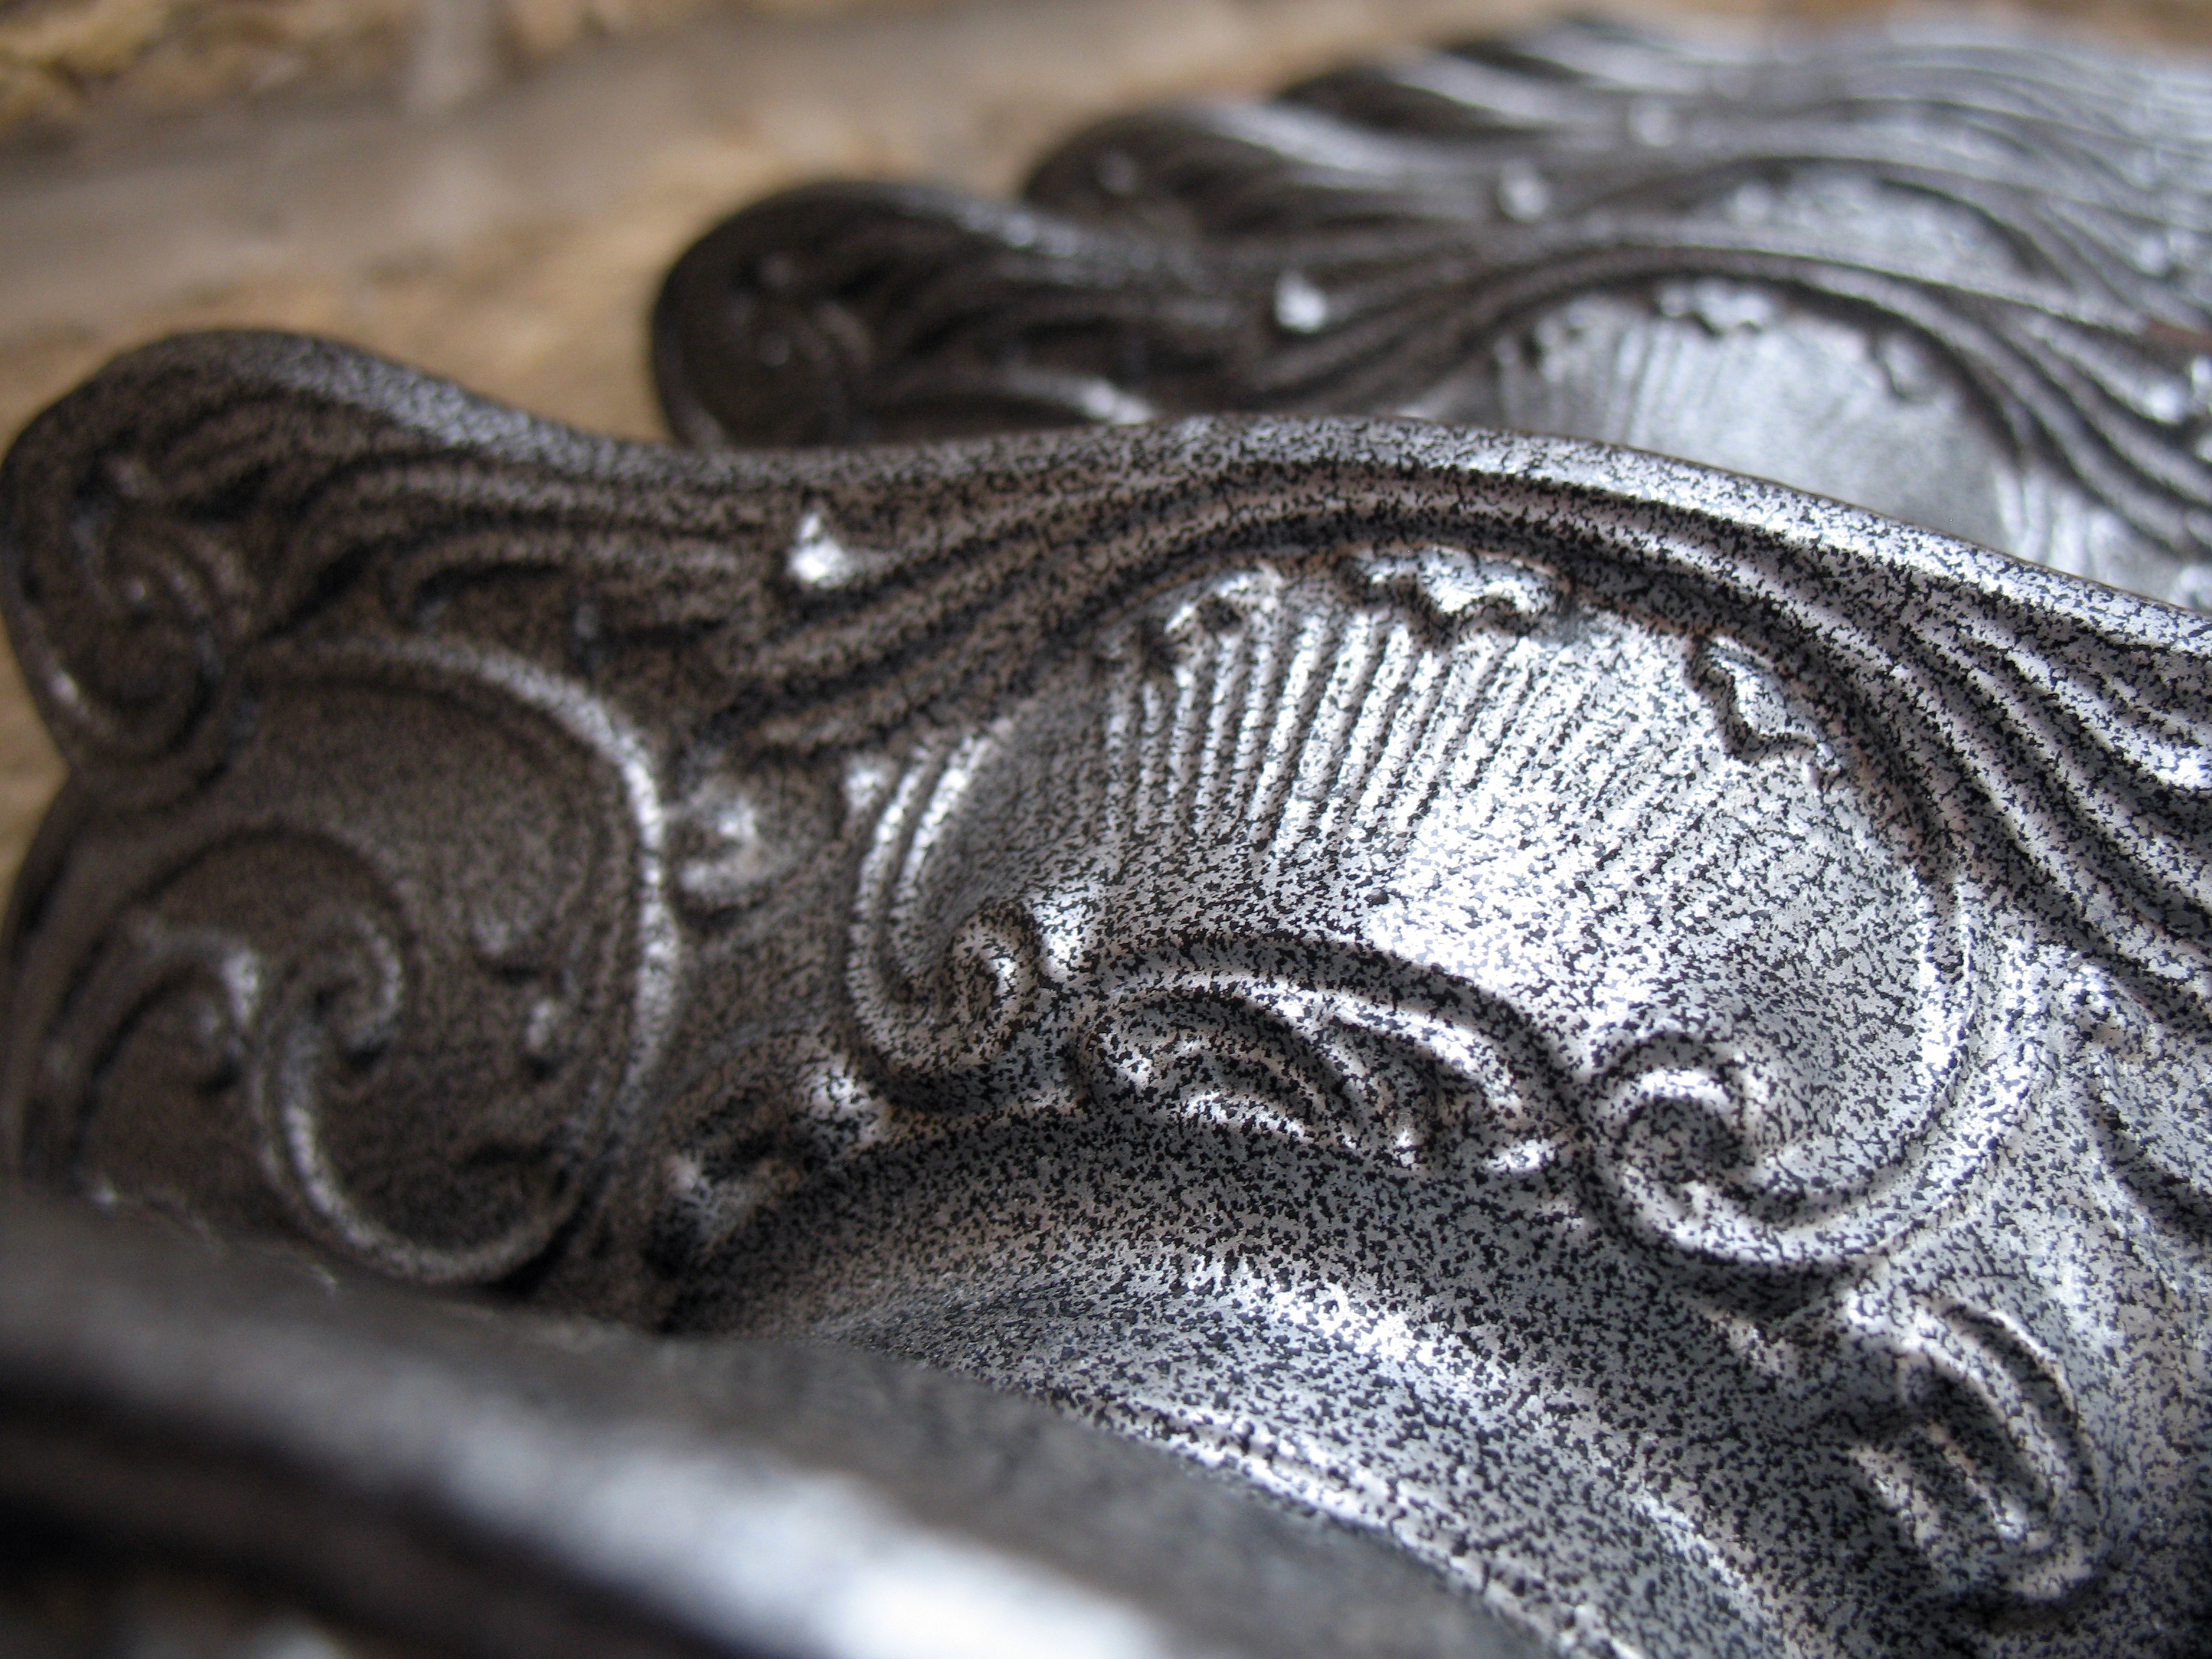
warm, old, metal, ancient, object, tire, close up, radiator, heating, iron, carving, designed